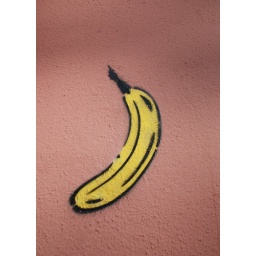
Graffiti found on a house wall in the city centre of Ulm, Germany :)